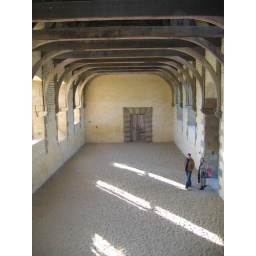
Riding house floor from above